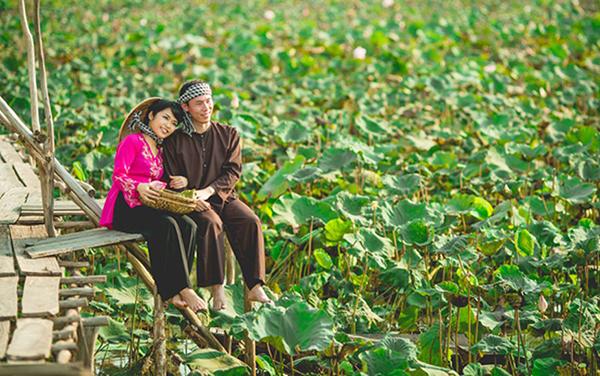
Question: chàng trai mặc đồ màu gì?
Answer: màu nâu